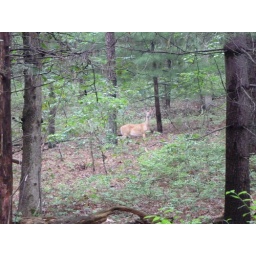
One of three that haunted the forest near our field work.